Come on Over Baby (All I Want Is You)

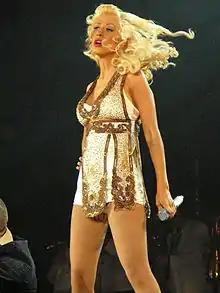
Aguilera performing a jazz version of "Come on Over Baby (All I Want Is You)" during the Back to Basics Tour

Aguilera performed "Come on Over Baby" in her tour , an acoustic version on the Stripped World Tour, and a jazz version on the Back to Basics Tour. In the second leg of her "Christina Aguilera: In Concert", where she visited Puerto Rico, México, Venezuela, Panama and Japan, she replaced the song for the Spanish version of it "Ven Conmigo (Solamente Tú)". She also performed this version and "Pero Me Acuerdo de Ti" in Mexican comedy and variety show "Otro Rollo". Aguilera performed "Come on Over Baby (All I Want Is You)" at the 2000 MTV Video Music Awards on September 7, 2000. She wore a striking red tight outfit, with black streaks in her hair previous to how she wore them in her music video, red high heels, and a tight ruby red crop top. At the end of Aguilera's performance, Fred Durst walked onstage and performed part of his band's song "Livin' It Up" with Aguilera. During the ceremony, Aguilera wore a revealing black outfit with black heels. After eliciting charged reactions from his fans, Durst stated: "I already told you guys before, I did it all for the nookie, man". The feud died weeks later. Aguilera denied Durst's statement, saying Durst "got no nookie".